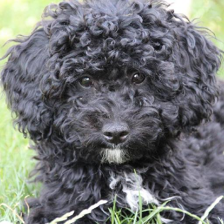
Label: animals